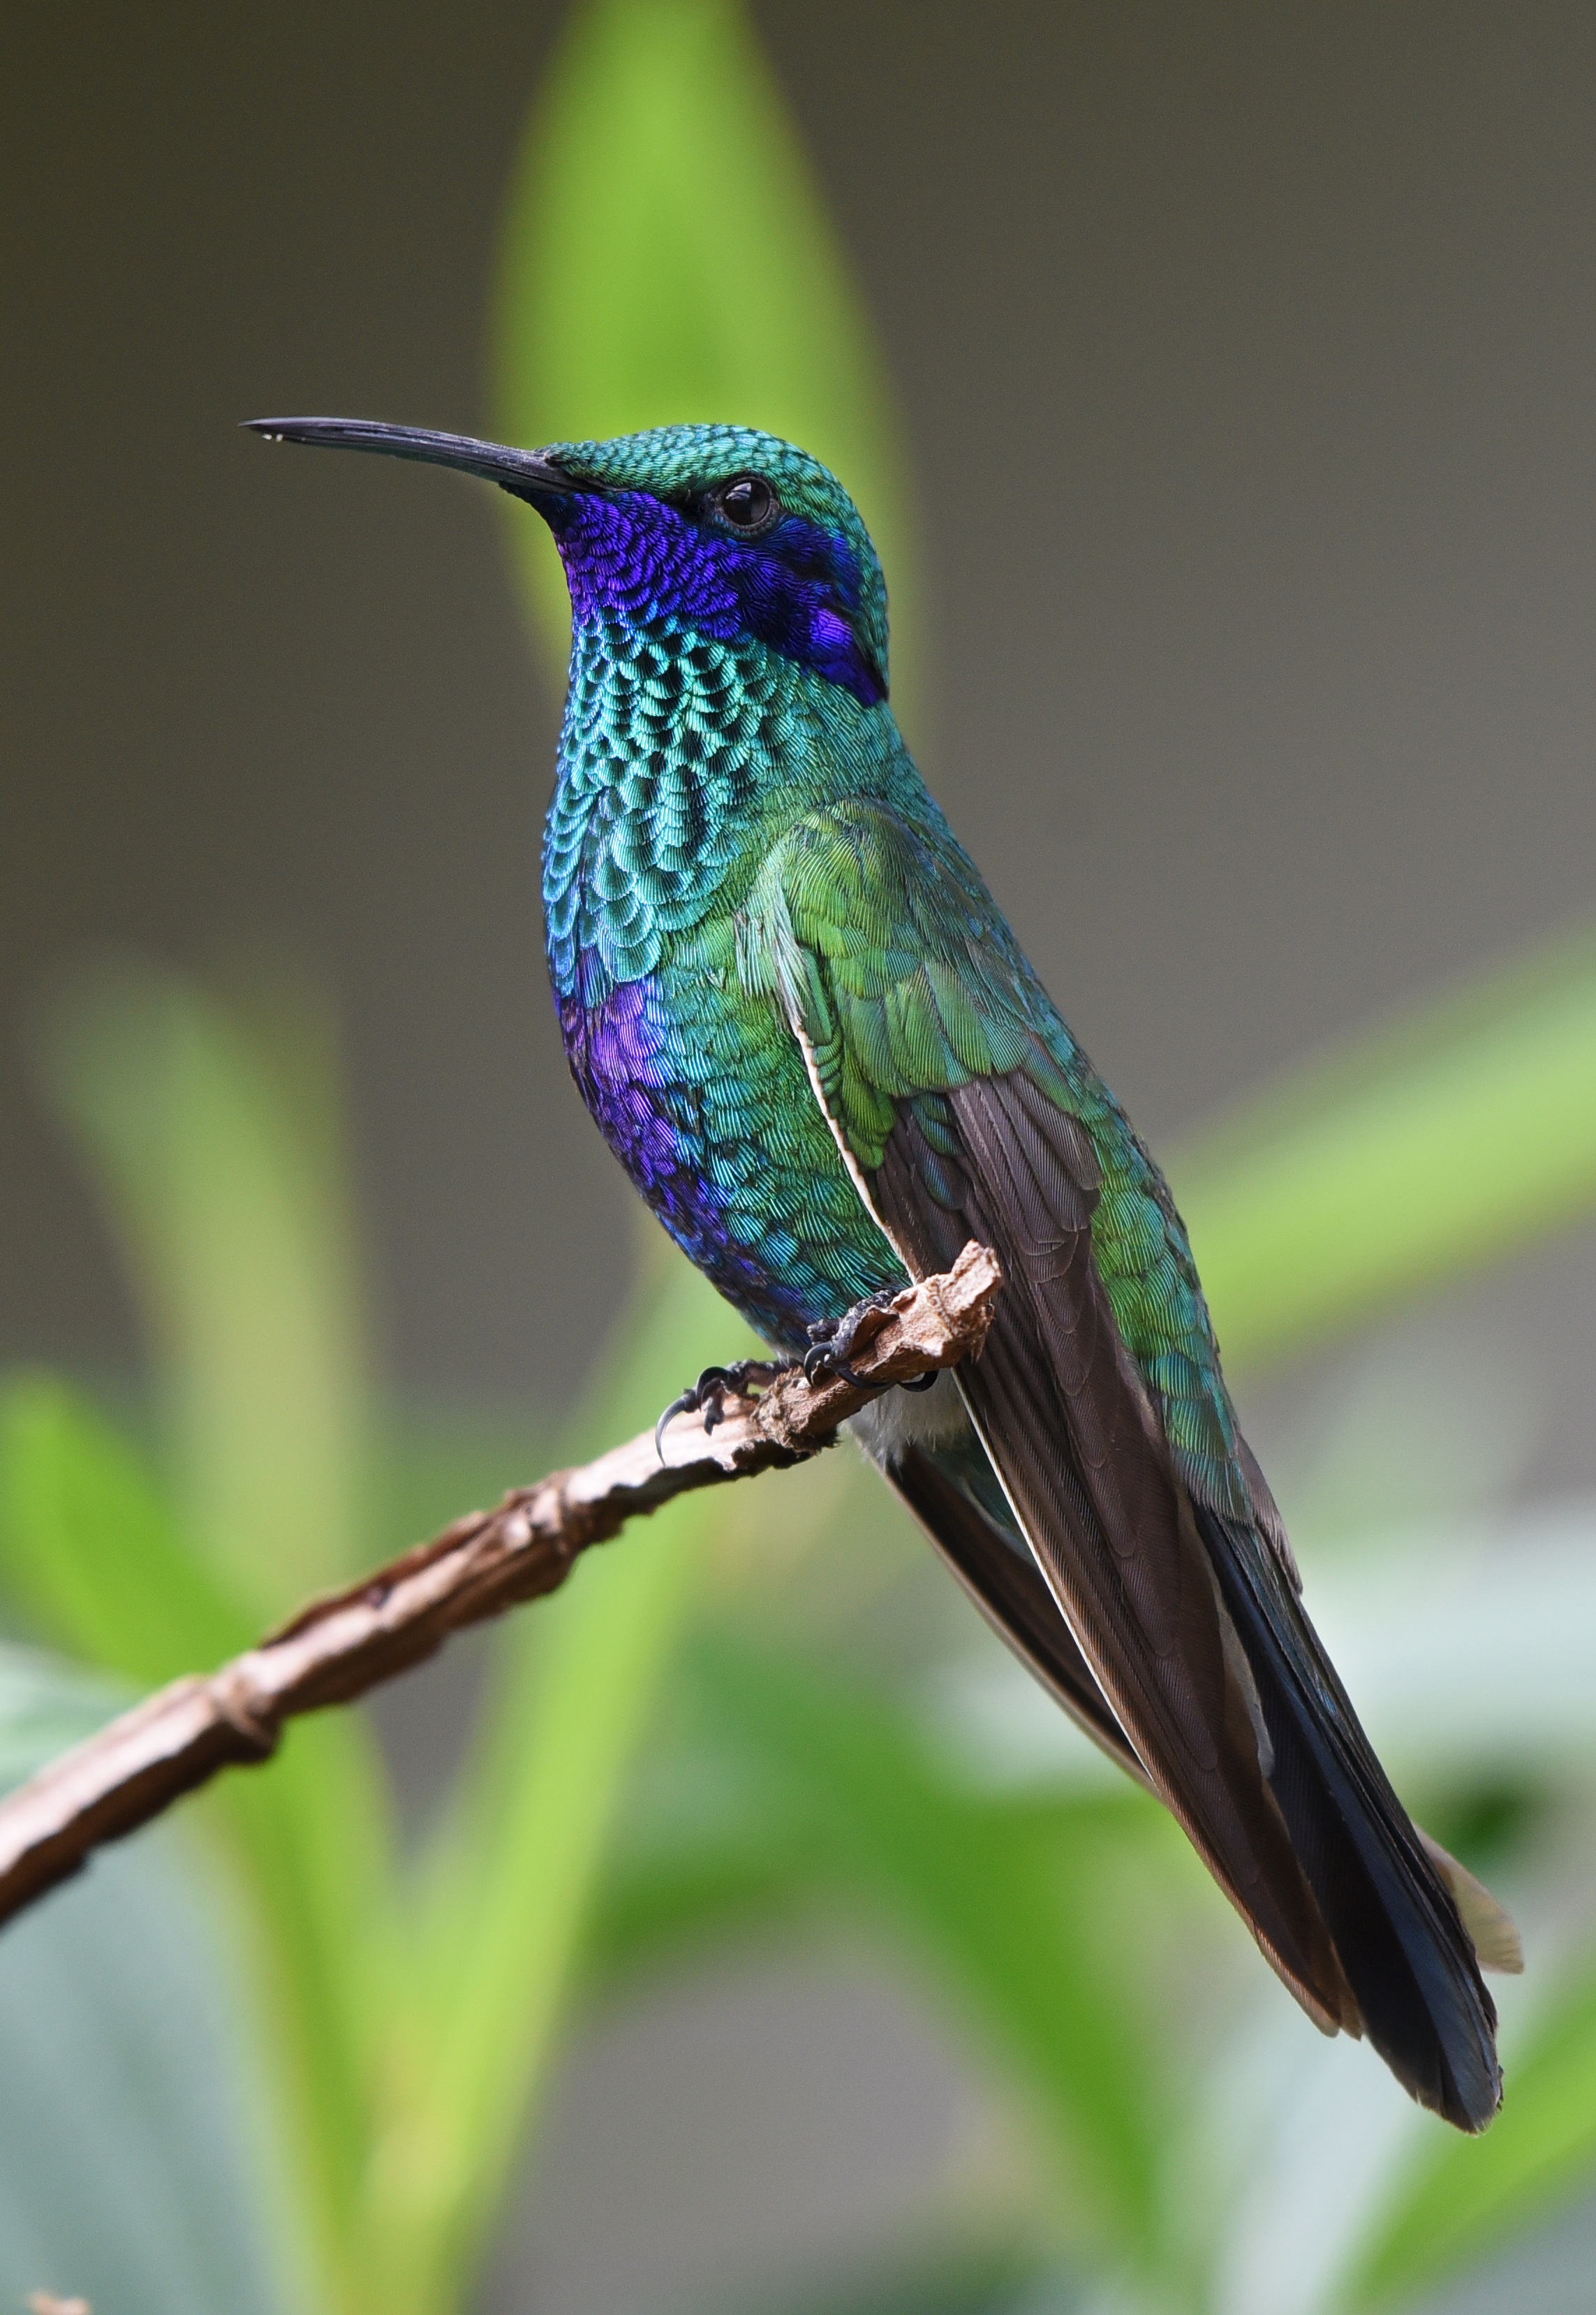
nature, bird, wing, green, beak, tropical, hummingbird, fauna, wings, vertebrate, pollinator